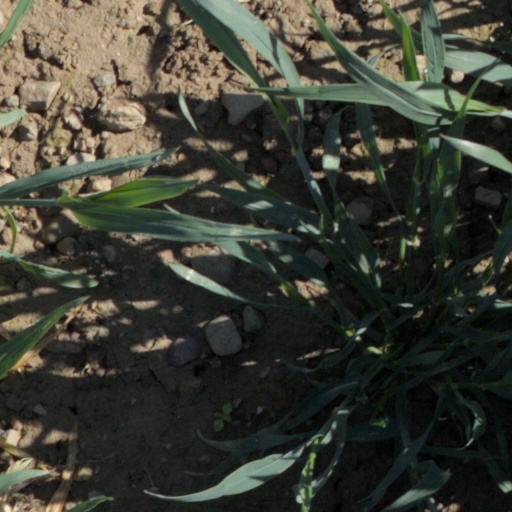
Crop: wheat